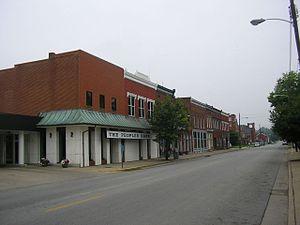
La ville de Taylorsville est le siège du comté de Spencer, dans l’État du Kentucky, aux États-Unis. Sa population s’élevait à 763 habitants lors du recensement de 2010, estimée à 1 252 habitants en 2016.